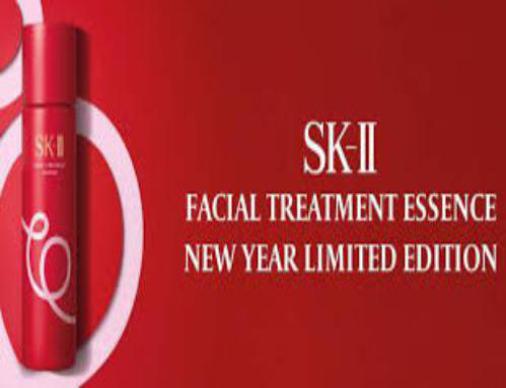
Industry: Necessities